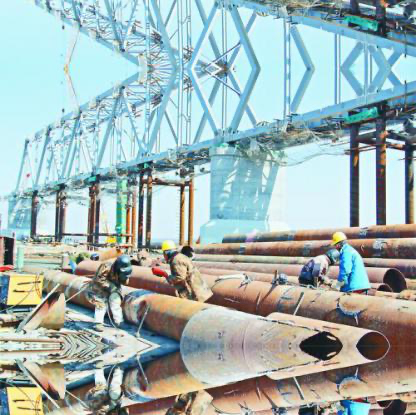
Objects in the image:
label: helmet
label: helmet